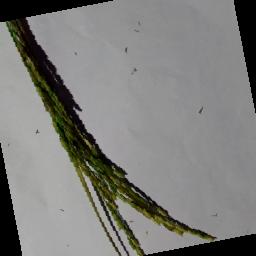
Label: Rice___Neck_Blast